Describe the emotion expressed in this image:  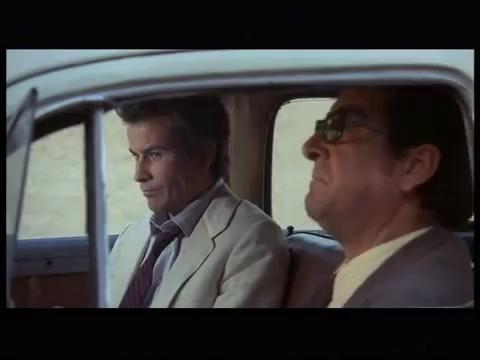
This person displays Pain, valence and arousal with low intensity.